Spier's School

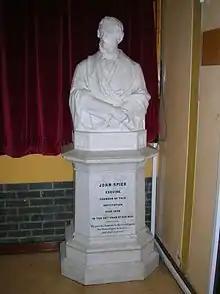
Statue of John Spier (died 1858), honoured as founder of the school

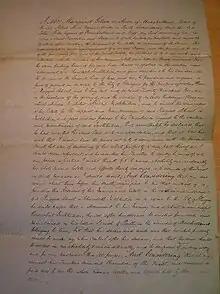
The Spier's Institution Disposition of 1869

Margaret Gibson or Spier, of Whang House, the widow of Robert Spier of Marshalland and Cuff, was herself from a local family, and she had sons who predeceased her. John Spier of Cuff died in 1858 at the age of 28 in Largs, and his brother Andrew Spier of Marshalland had died before him. Before he died, John expressed a wish for a school to be founded with the inheritance which would have been his. By a disposition and settlement dated 19 March 1869, Margaret Gibson Spier put money in trust for the founding of a "ragged" or charitable school near Glasgow, and gave instructions that construction was to begin within a year of her death. She stipulated that the school should provide places for 24 children, who were not to have pauper or tradesmen parents and were to be of any religious denomination except for Roman Catholicism. Teachers and other staff were to be dismissed if they married, were to retire at sixty with no pension from the trust, and if sick were to pay for a teacher to cover their duties. No Roman Catholics were to be employed, and the Presbyterian minister of Beith was to make weekly visits of inspection.